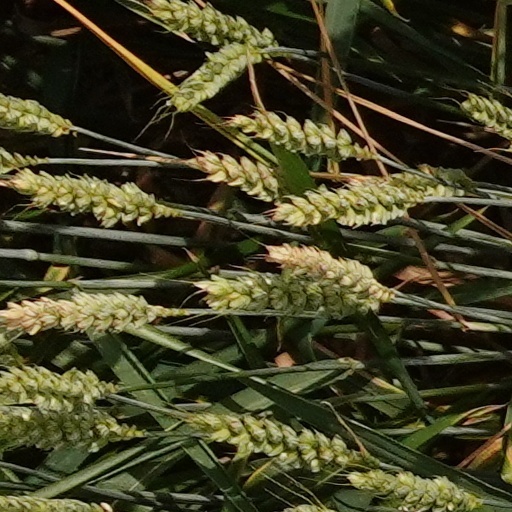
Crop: wheat